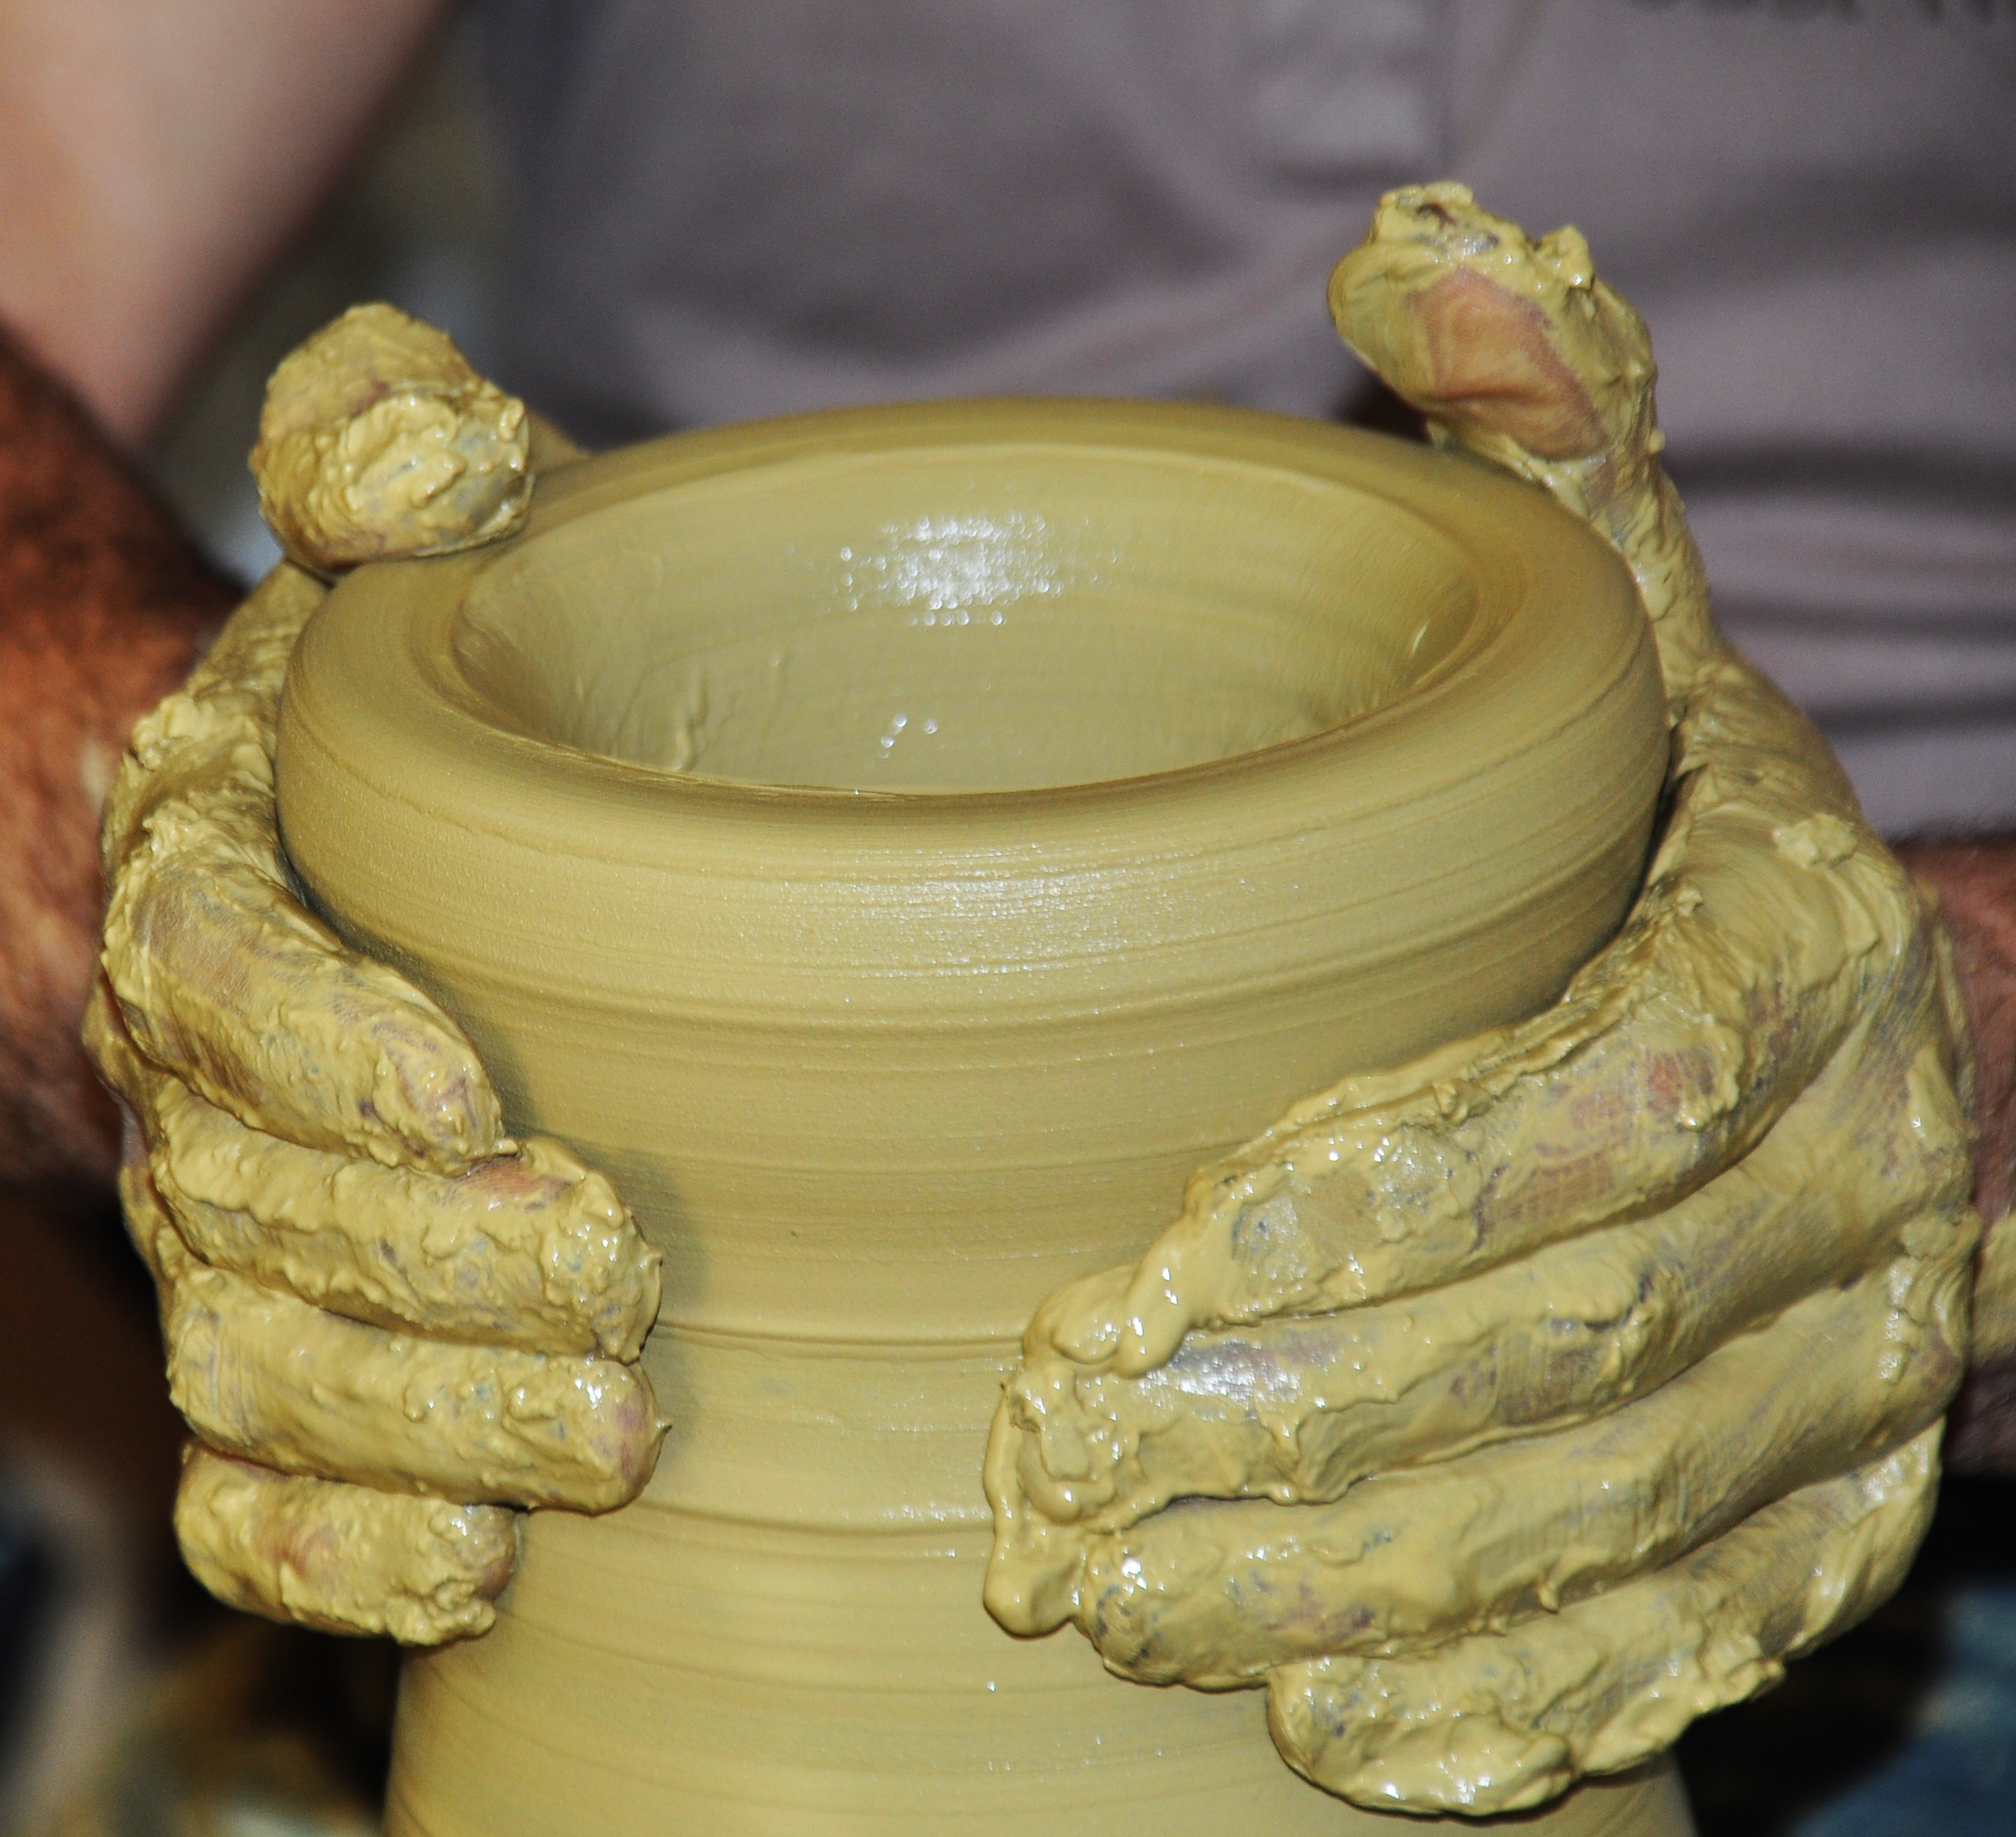
ceramic, pottery, material, art, handmade, clay, carving, tunisia, nabeul